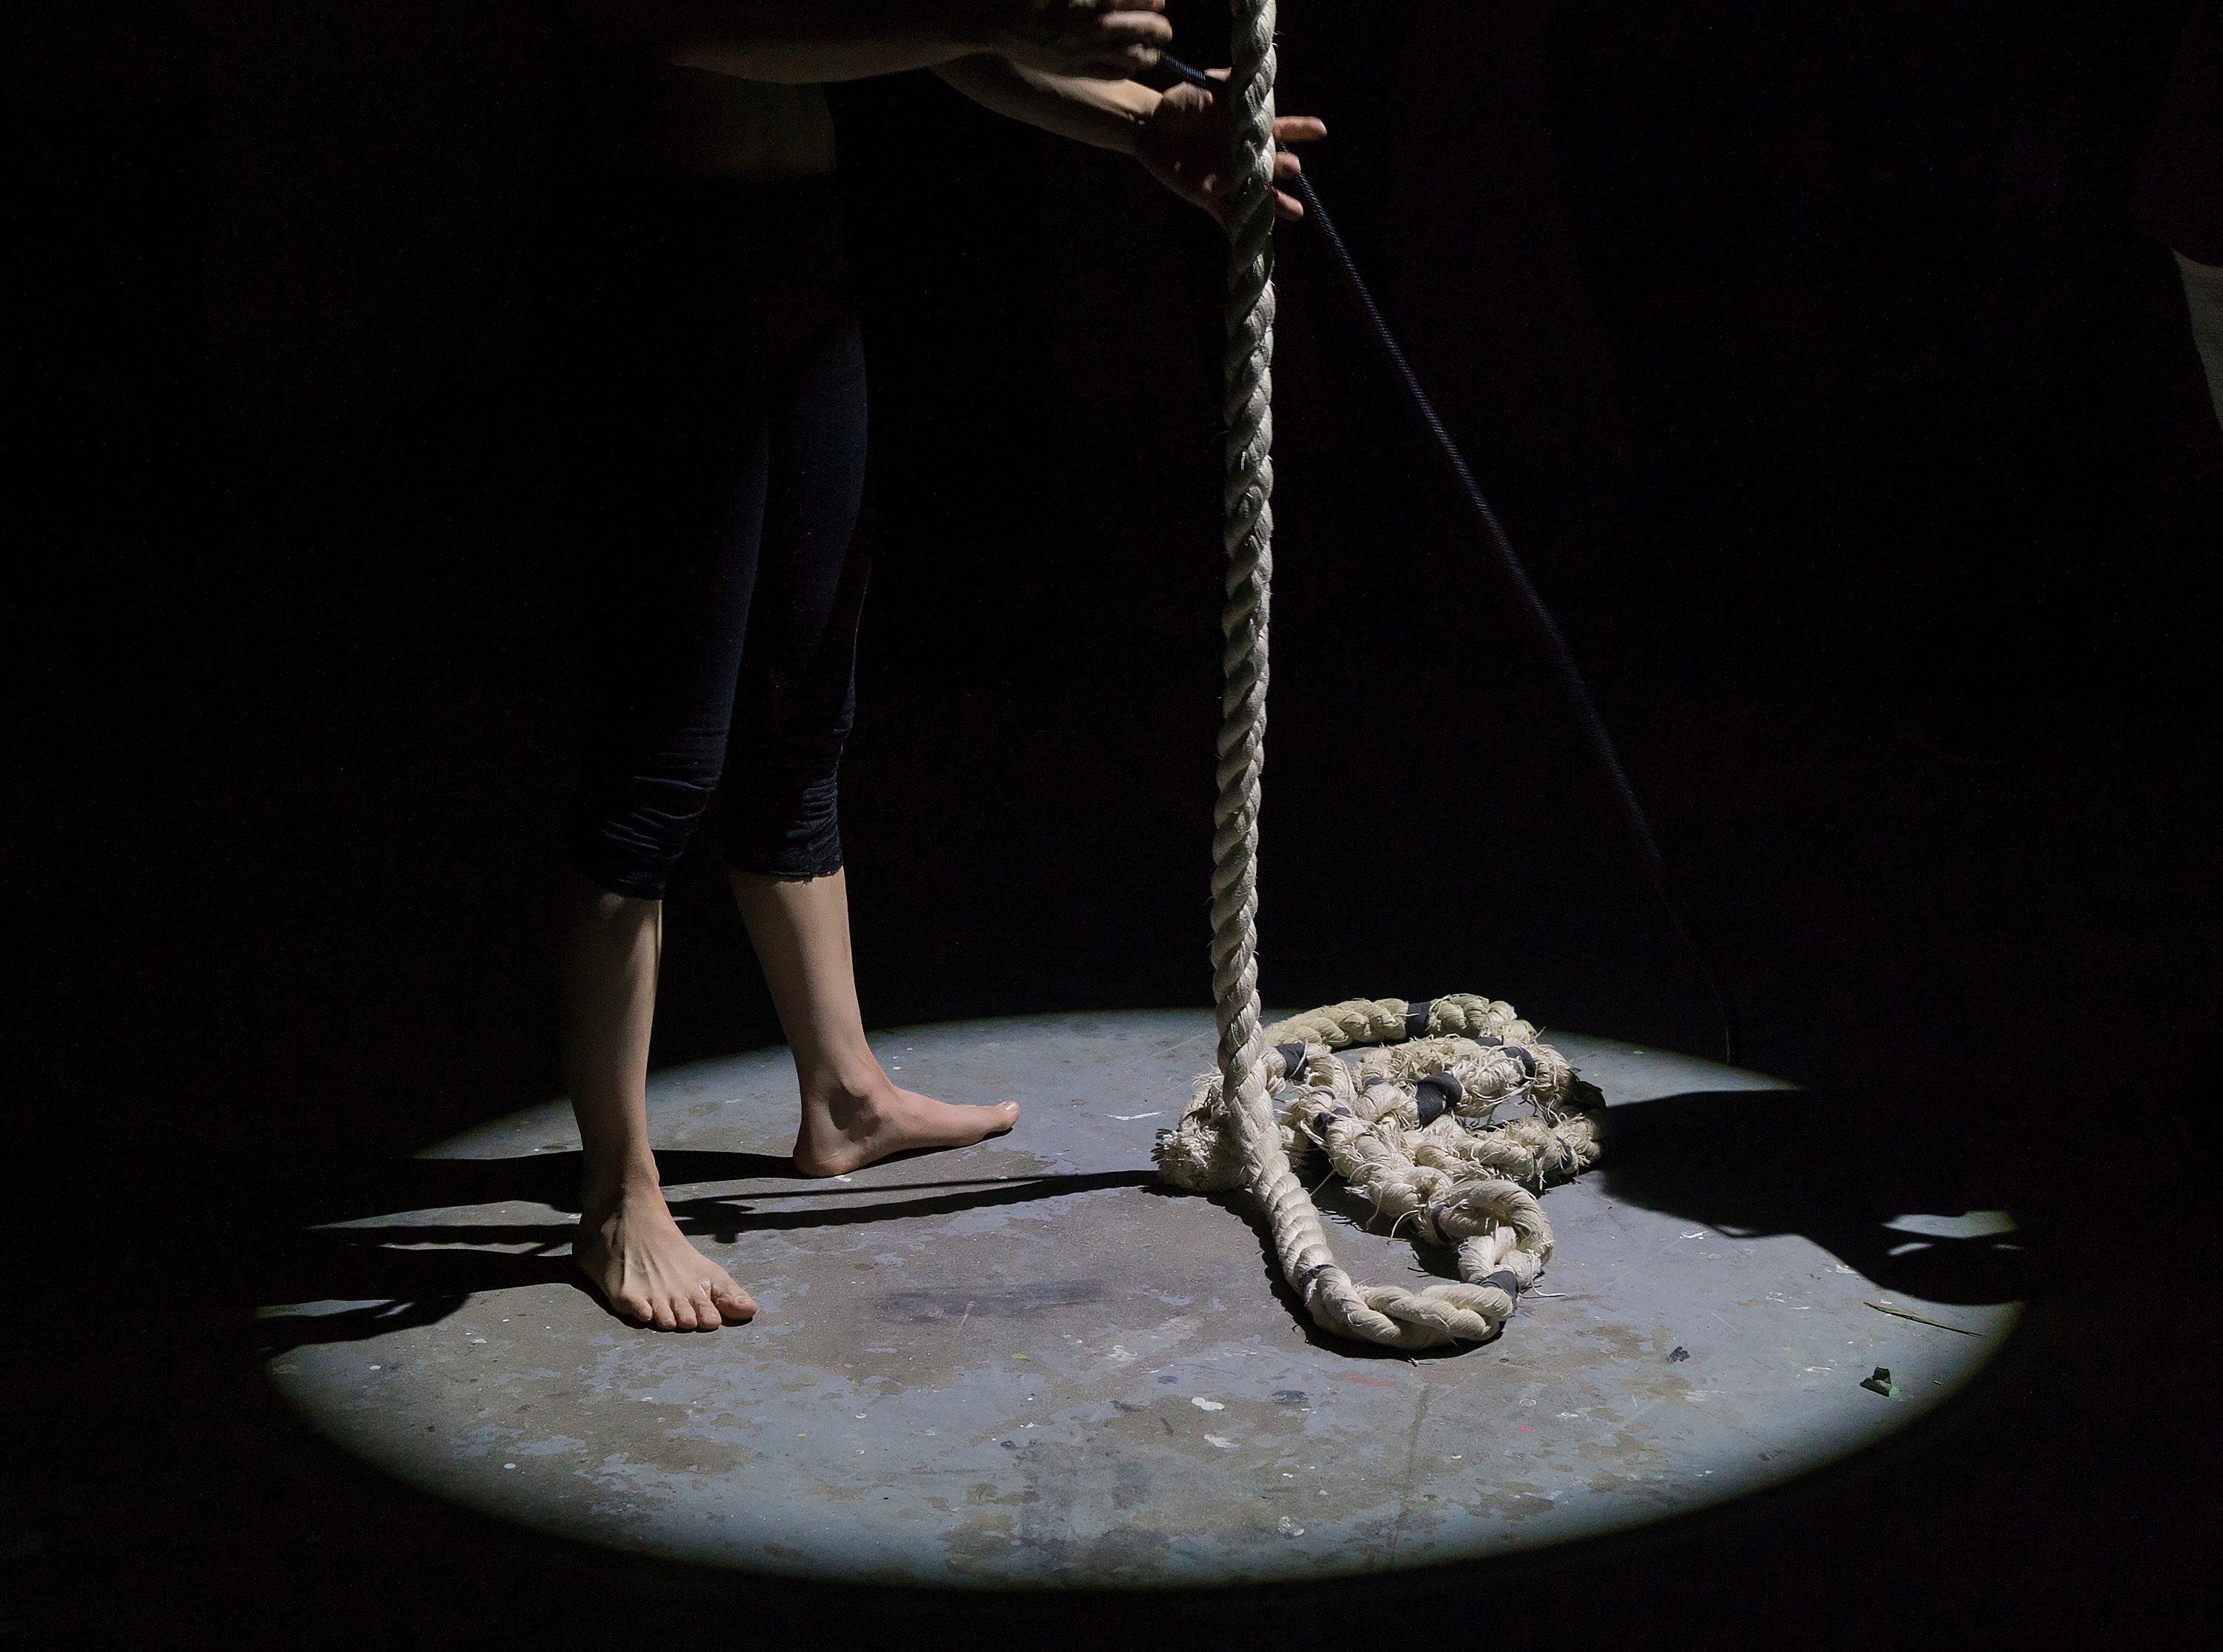
person, rope, shadow, darkness, spotlight, performance art, sculpture, art, image